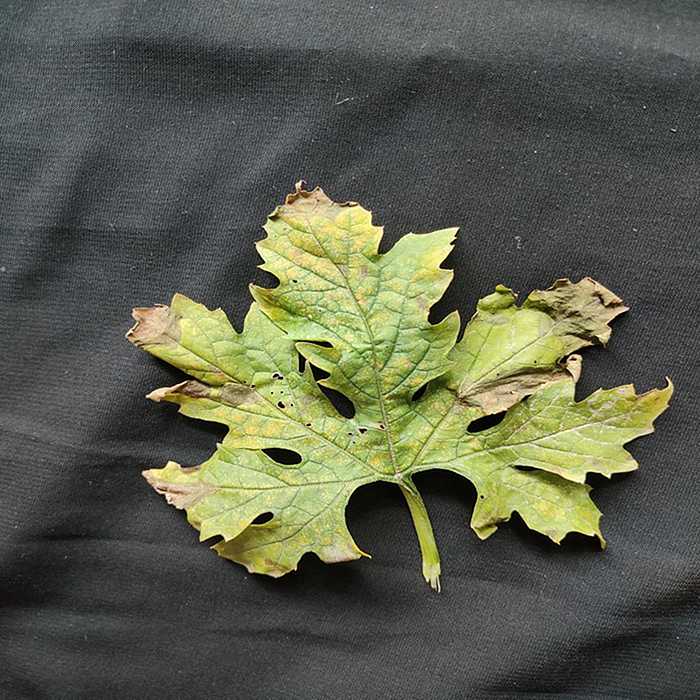
Plant: Bitter Gourd
Label: Fusarium wilt